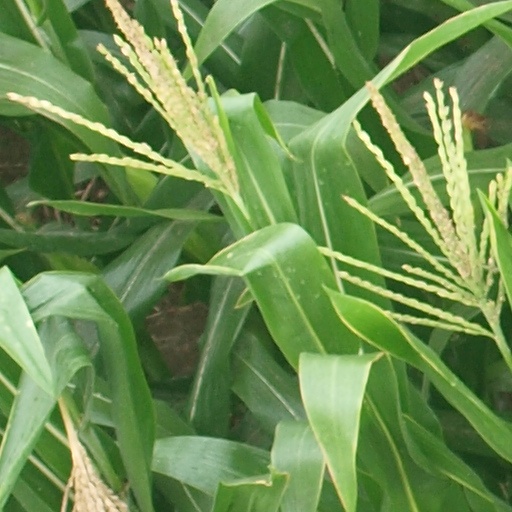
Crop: maize; corn